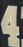
Number: 4